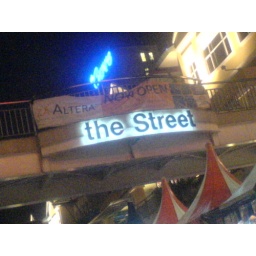
light-up sign above street market @ the curve, damansara mutiara